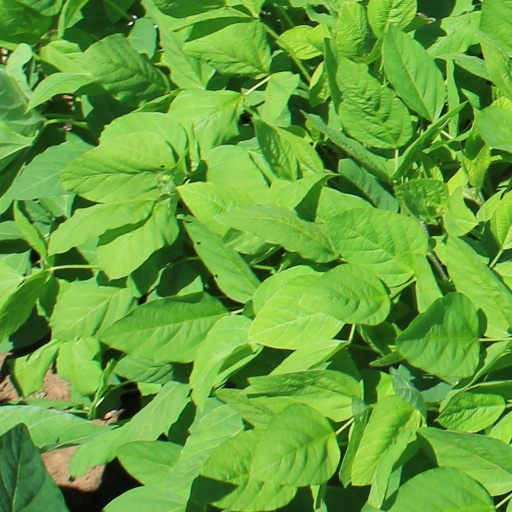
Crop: soybean